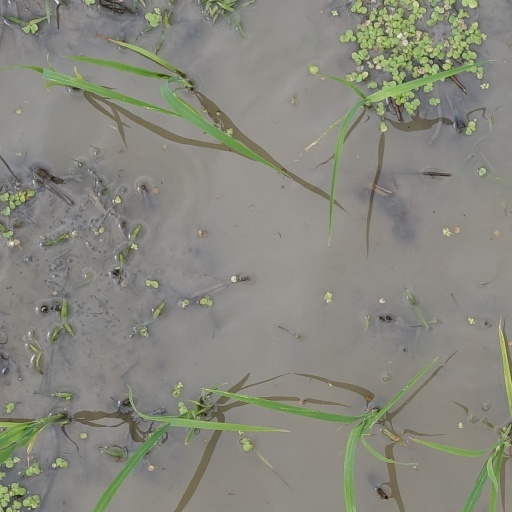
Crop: rice